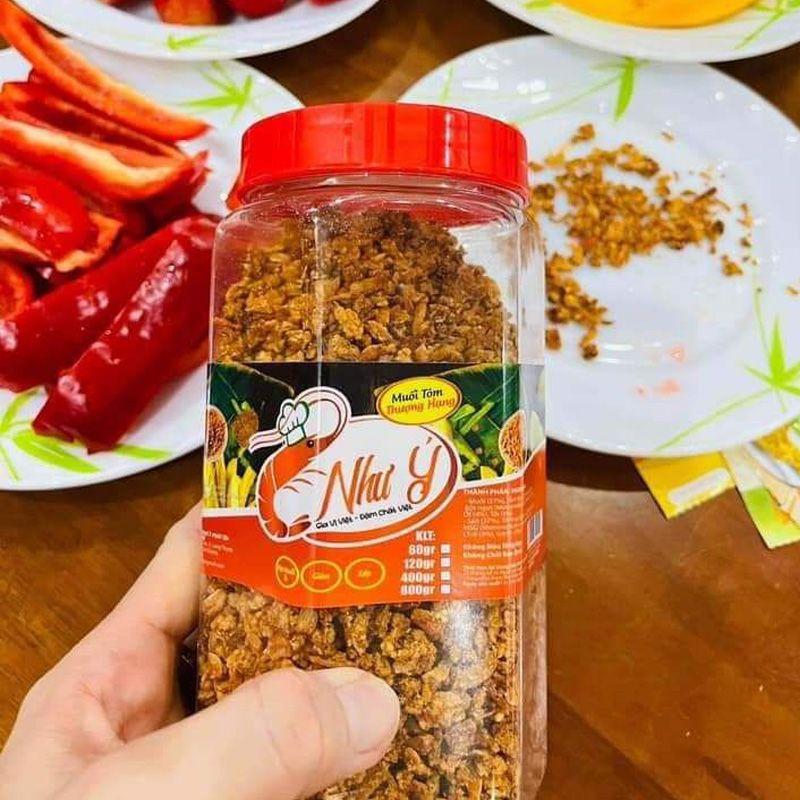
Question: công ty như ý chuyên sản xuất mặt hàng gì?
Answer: công ty chuyên sản xuất muối tôm